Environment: real
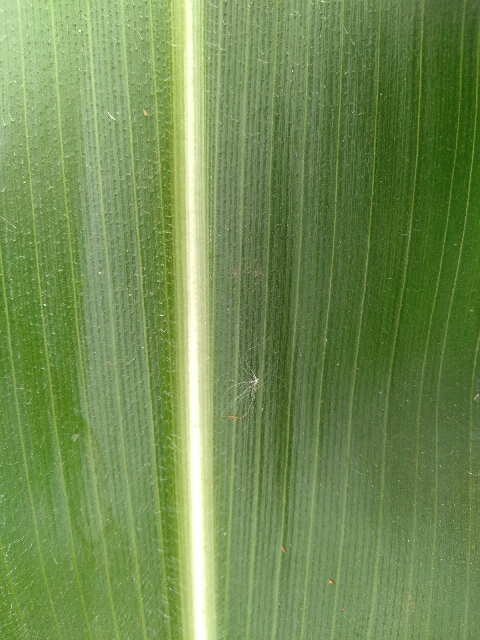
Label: healthy